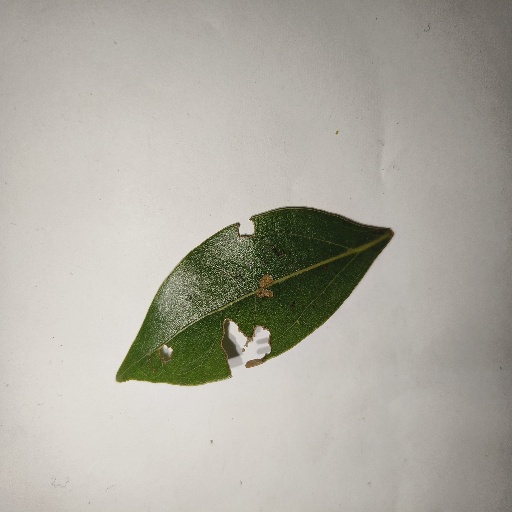
Species: Camphor
Leaf condition: Shot Hole